Tomorrow, with You

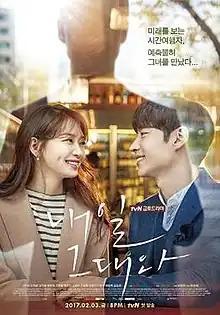
Promotional poster

Tomorrow, with You is a 2017 South Korean television series starring Shin Min-a and Lee Je-hoon. From February 3, 2017 to March 25, 2017 it aired on cable channel tvN every Friday and Saturday at 20:00 (KST).